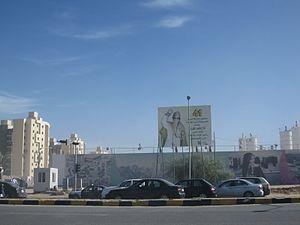
Bab al-Azizia est une caserne fortifiée, résidence de Mouammar Kadhafi, dirigeant de la Jamahiriya arabe libyenne. Située dans la capitale libyenne Tripoli, elle a été la cible des bombardements américains en 1986 et de l'OTAN en 2011. Investi par les forces du Conseil national de transition lors de la prise de Tripoli fin août 2011, le complexe de Bab al-Azizia a commencé à être démoli le 16 octobre suivant.